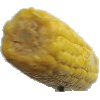
Label: Corn 1